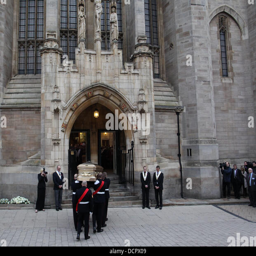
atmosphere the funeral of radio broadcaster held